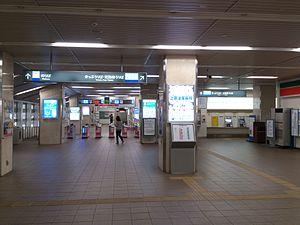
Minami est l'un des 7 arrondissements de la ville de Sakai au Japon. En 2015, sa population est de 147 903 habitants pour une superficie de 40,39 km², ce qui fait une densité de population de 3 652 hab./km².